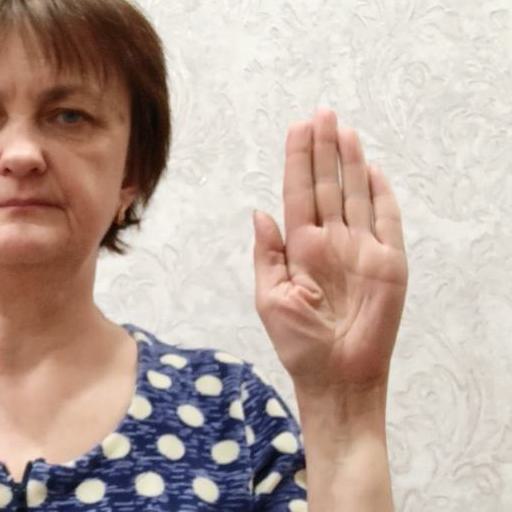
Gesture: stop